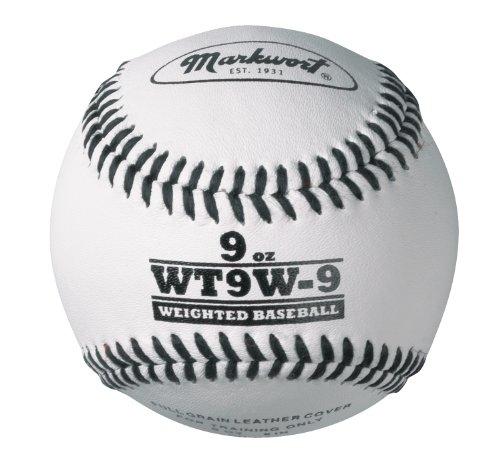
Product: Markwort Lite Weight and Weighted Leather Baseball
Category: Sports & Outdoors | Sports & Fitness | Team Sports | Baseball | Baseballs
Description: Great Condition.
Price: $8.25 - $31.95
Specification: Shipping Weight: 2 pounds (View shipping rates and policies)|Domestic Shipping: Item can be shipped within U.S.|International Shipping: This item is not eligible for international shipping.  Learn More|ASIN: B00HPLYN1Y|Item model number: WT9W-10-Parent|    #143    in Baseballs    |    #991    in Baseball Accessories